Helen Slater

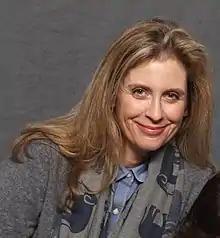
Slater in 2016

In 1987, Slater co-founded the New York theater group, Naked Angels, with Gina Gershon. In 1991, she also co-founded, with her husband, Robert Watzke, the L.A. based theater group "The Bubalaires".